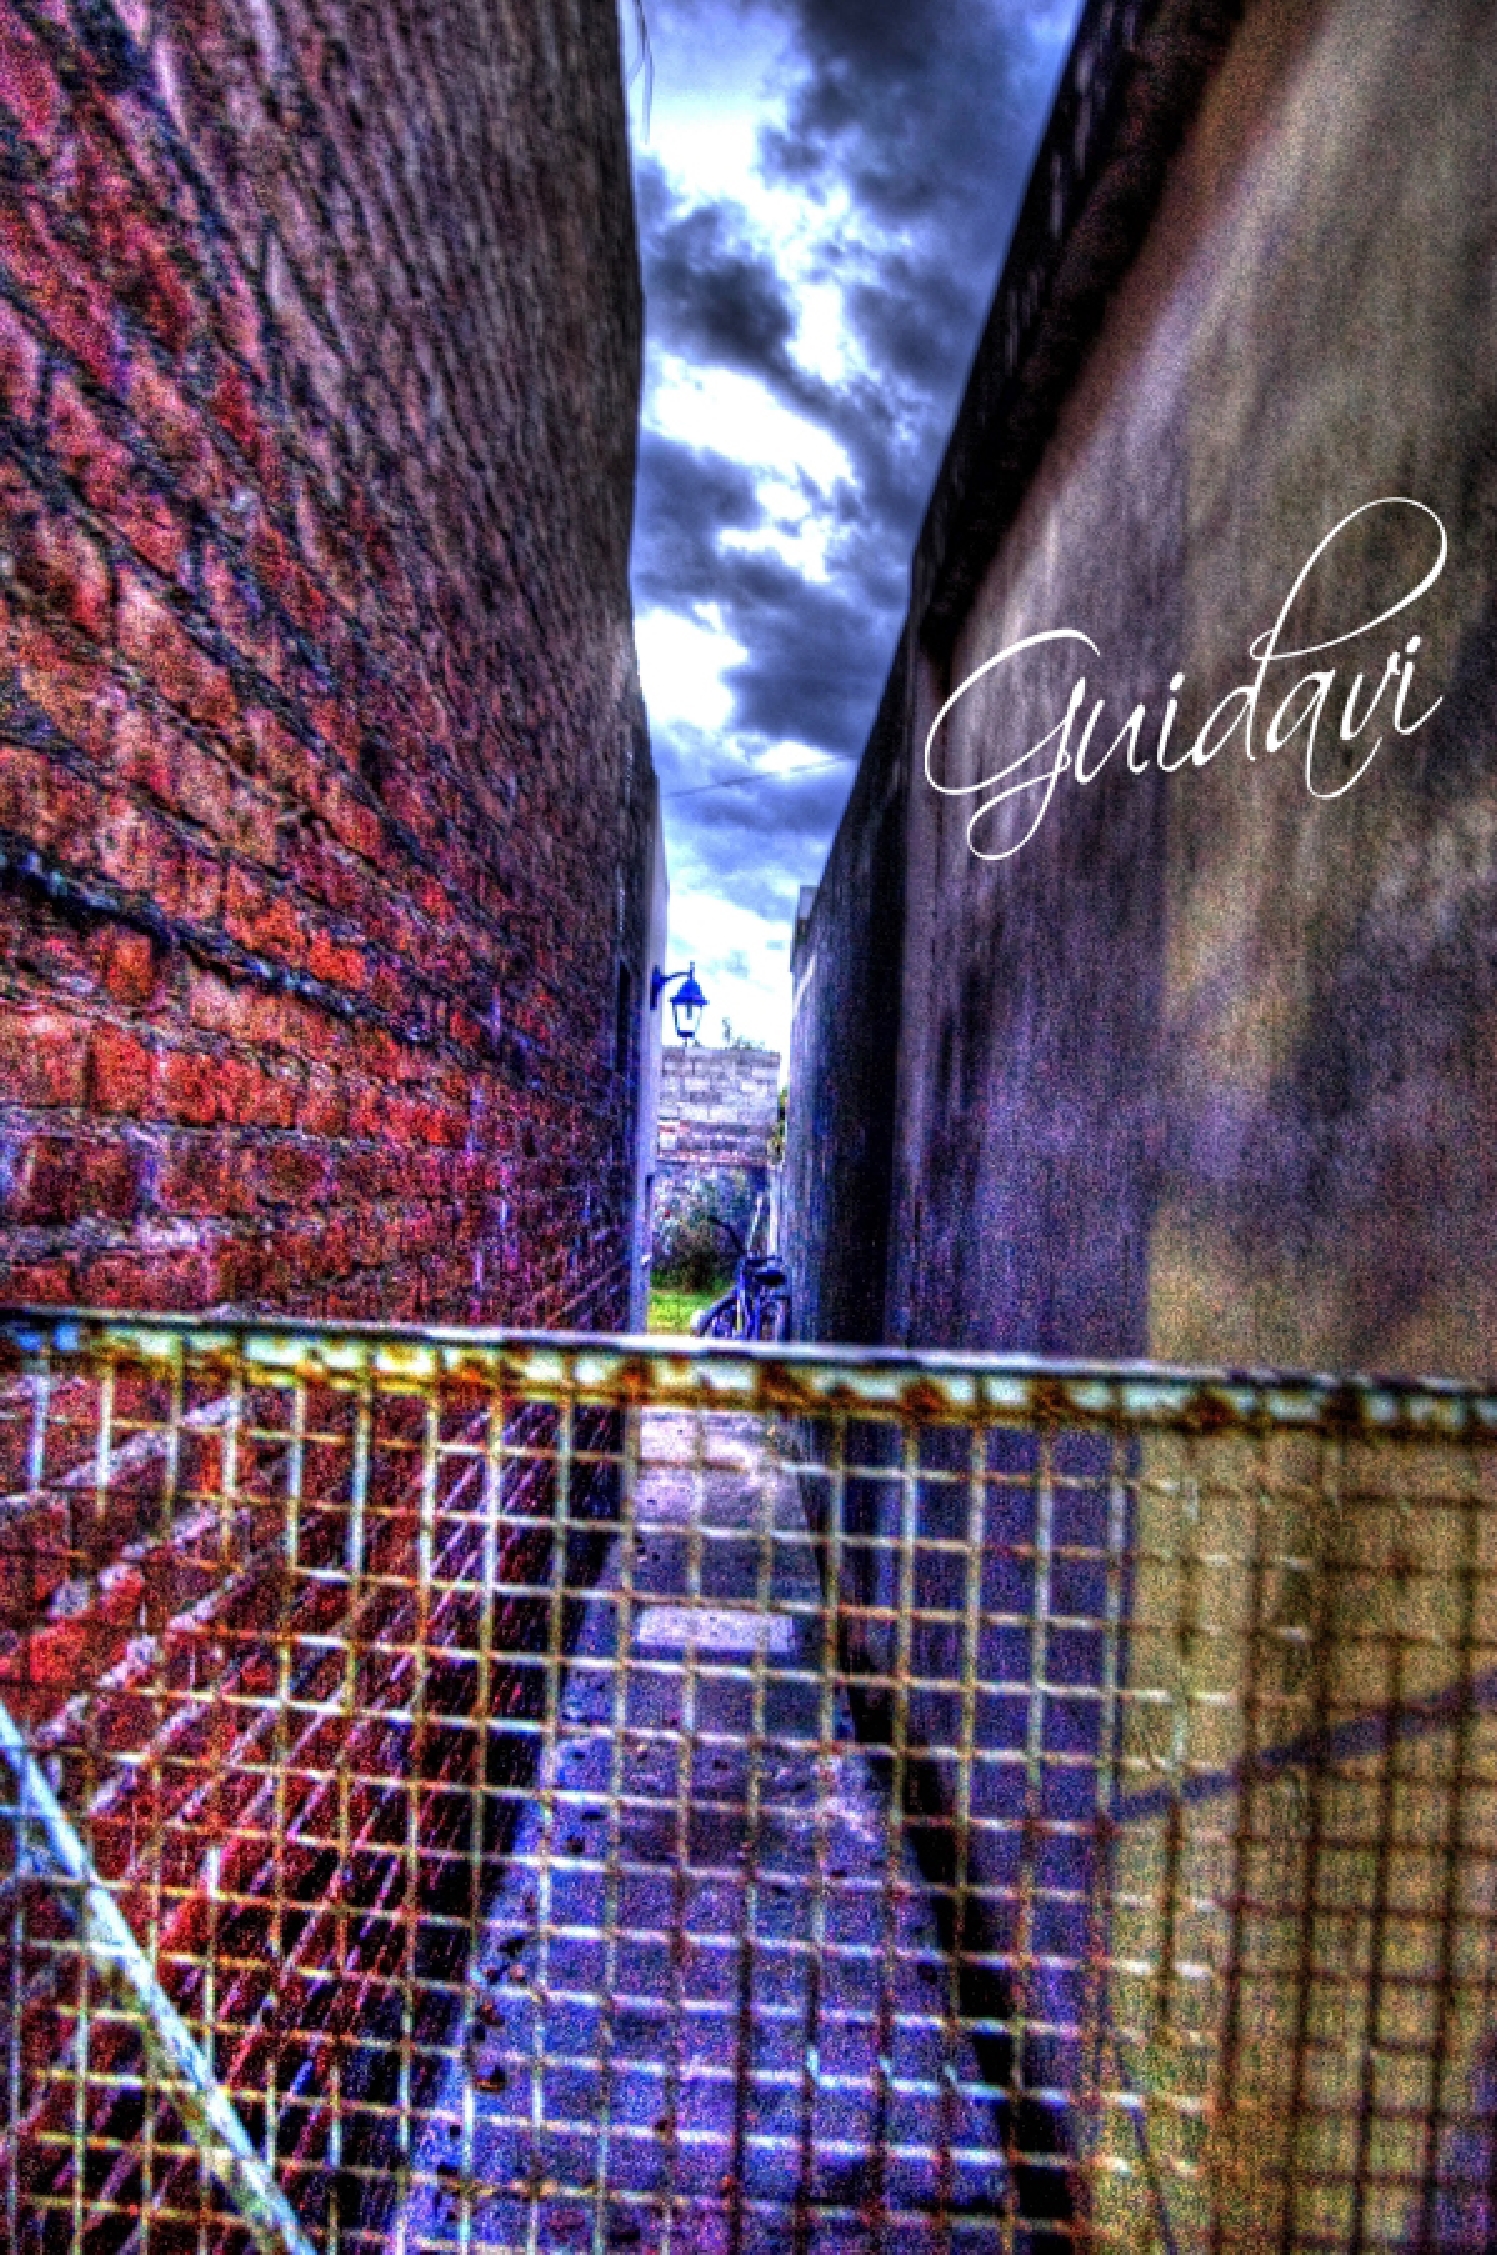
natural, purple, blue, architecture, wall, violet, tree, infrastructure, city, building, bridge, nonbuilding structure, world, road